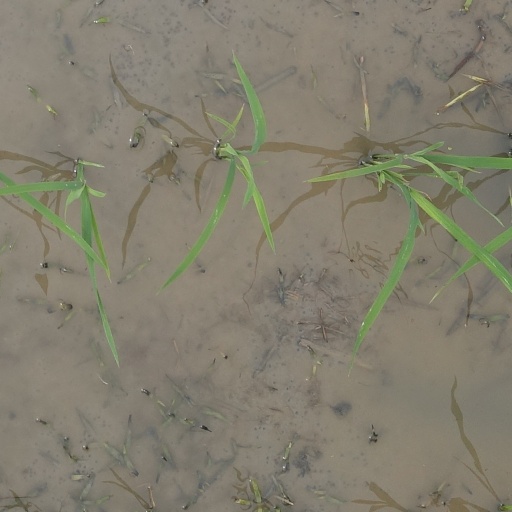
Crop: rice